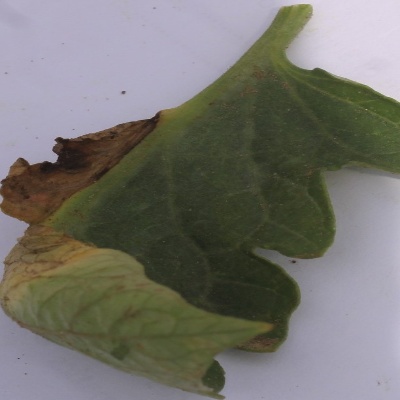
Crop: Tomato
Condition: verticulium wilt